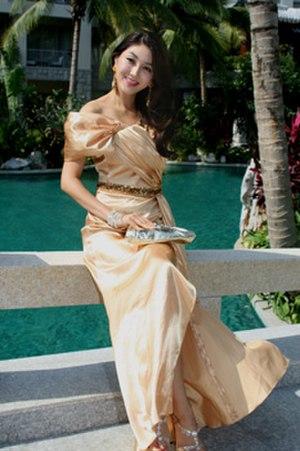
World Miss University est un concours de beauté international organisé généralement à Séoul, en Corée du Sud. Ce concours existe depuis 1986. Cette année fut d'ailleurs nommée « L'année de la Paix » par l'organisation International Association of University Présidents.